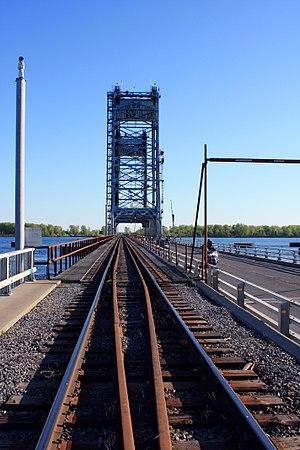
La Subdivision Montréal est un chemin de fer appartenant à CSX Transportation, situé dans l'état américain de New York et la province canadienne de Québec. Les opérations sont par la CSX Transportation. La ligne commence à Massena, New York, et se termine au nord-est de la réserve de Kahnawake, Québec. Il s'agit d'une ancienne voie du New York Central Railroad. À son extrémité sud, la voie rejoint Adirondack Jonction, une jonction ferroviaire avec le chemin de fer Canadien Pacifique, plus précisement la subdivision Adirondack, sur laquelle le New York Central avait obtenu des droits de circulation vers le nord en traversant le Pont Saint-Laurent, pour rejoindre la cour de triage Saint-Luc du CP, à Montréal.